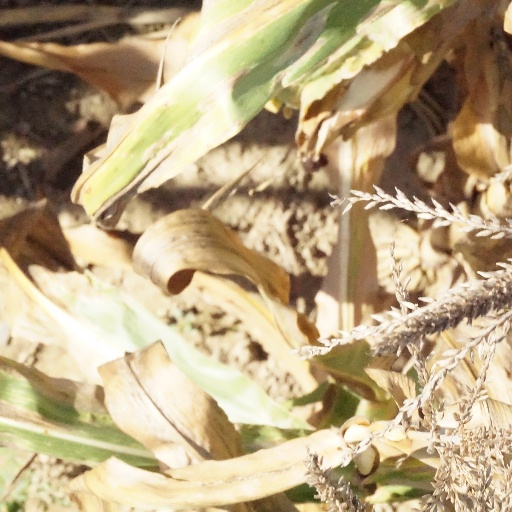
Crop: maize; corn